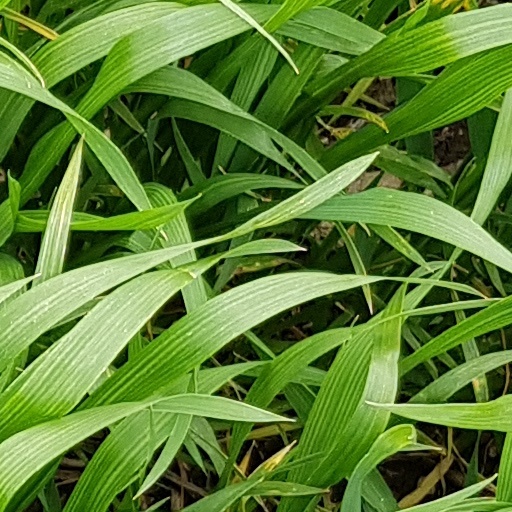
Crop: wheat